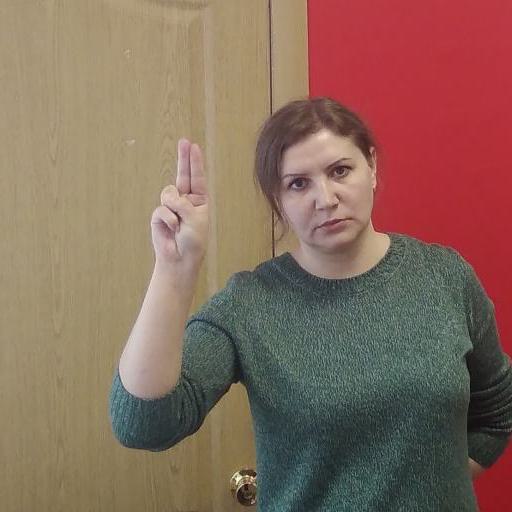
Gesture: two_up